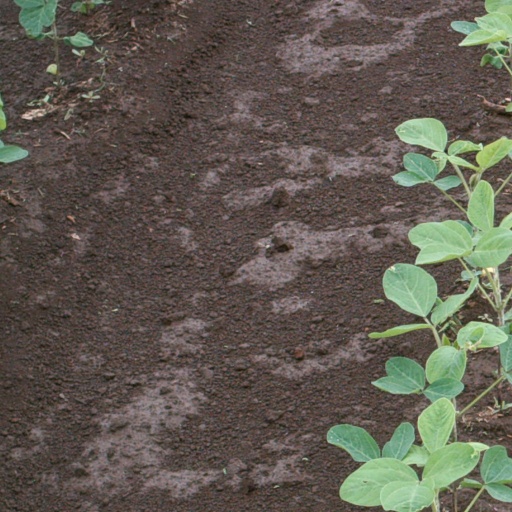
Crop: soybean